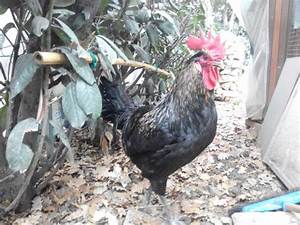
Label: chicken